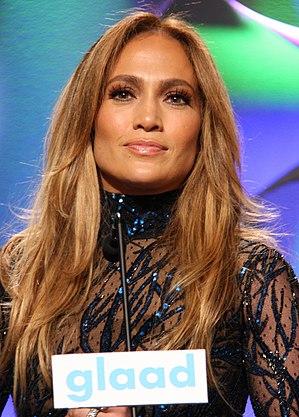
Dans la nomenclature biologique, il est accepté que le nom binominal d'une espèce soit choisi en l'honneur d'une personne. Ne sont pas ici listées les trop nombreuses espèces devant leur nom à un zoologiste.